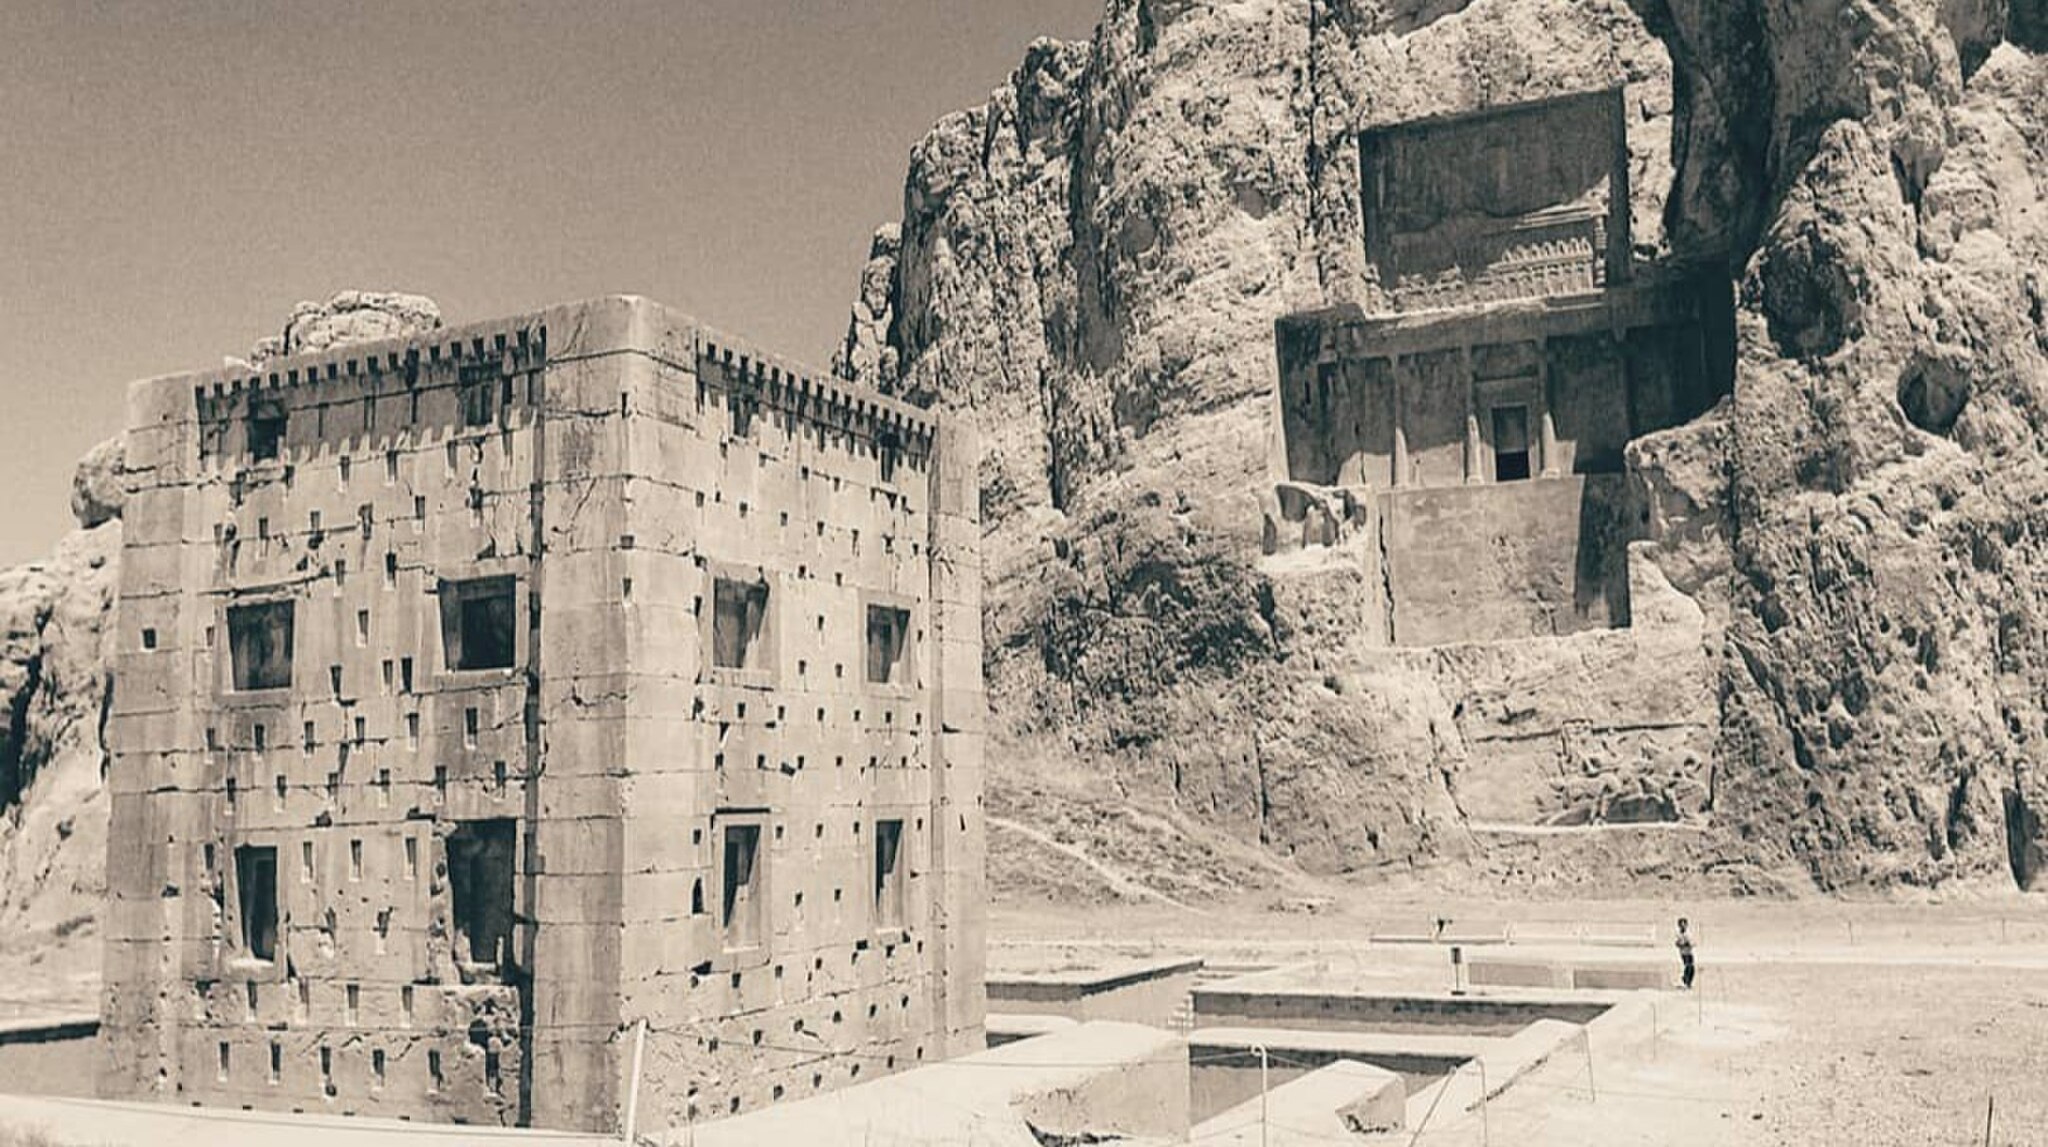
Title: 20211106-131234 Instagram
Date: Taken on 6 November 2021, 13:12:34
Categories: Ka'ba-ye Zartosht, Naqsh-e Rustam, Self-published work, Cultural heritage monuments in Iran with known IDs, Uploaded via Campaign:wlm-ir, Images from Wiki Loves Monuments in Marvdasht, Images from Wiki Loves Monuments 2021, Images from Wiki Loves Monuments 2021 in Iran, Iran photographs taken on 2021-11-06